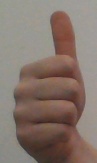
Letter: aleff